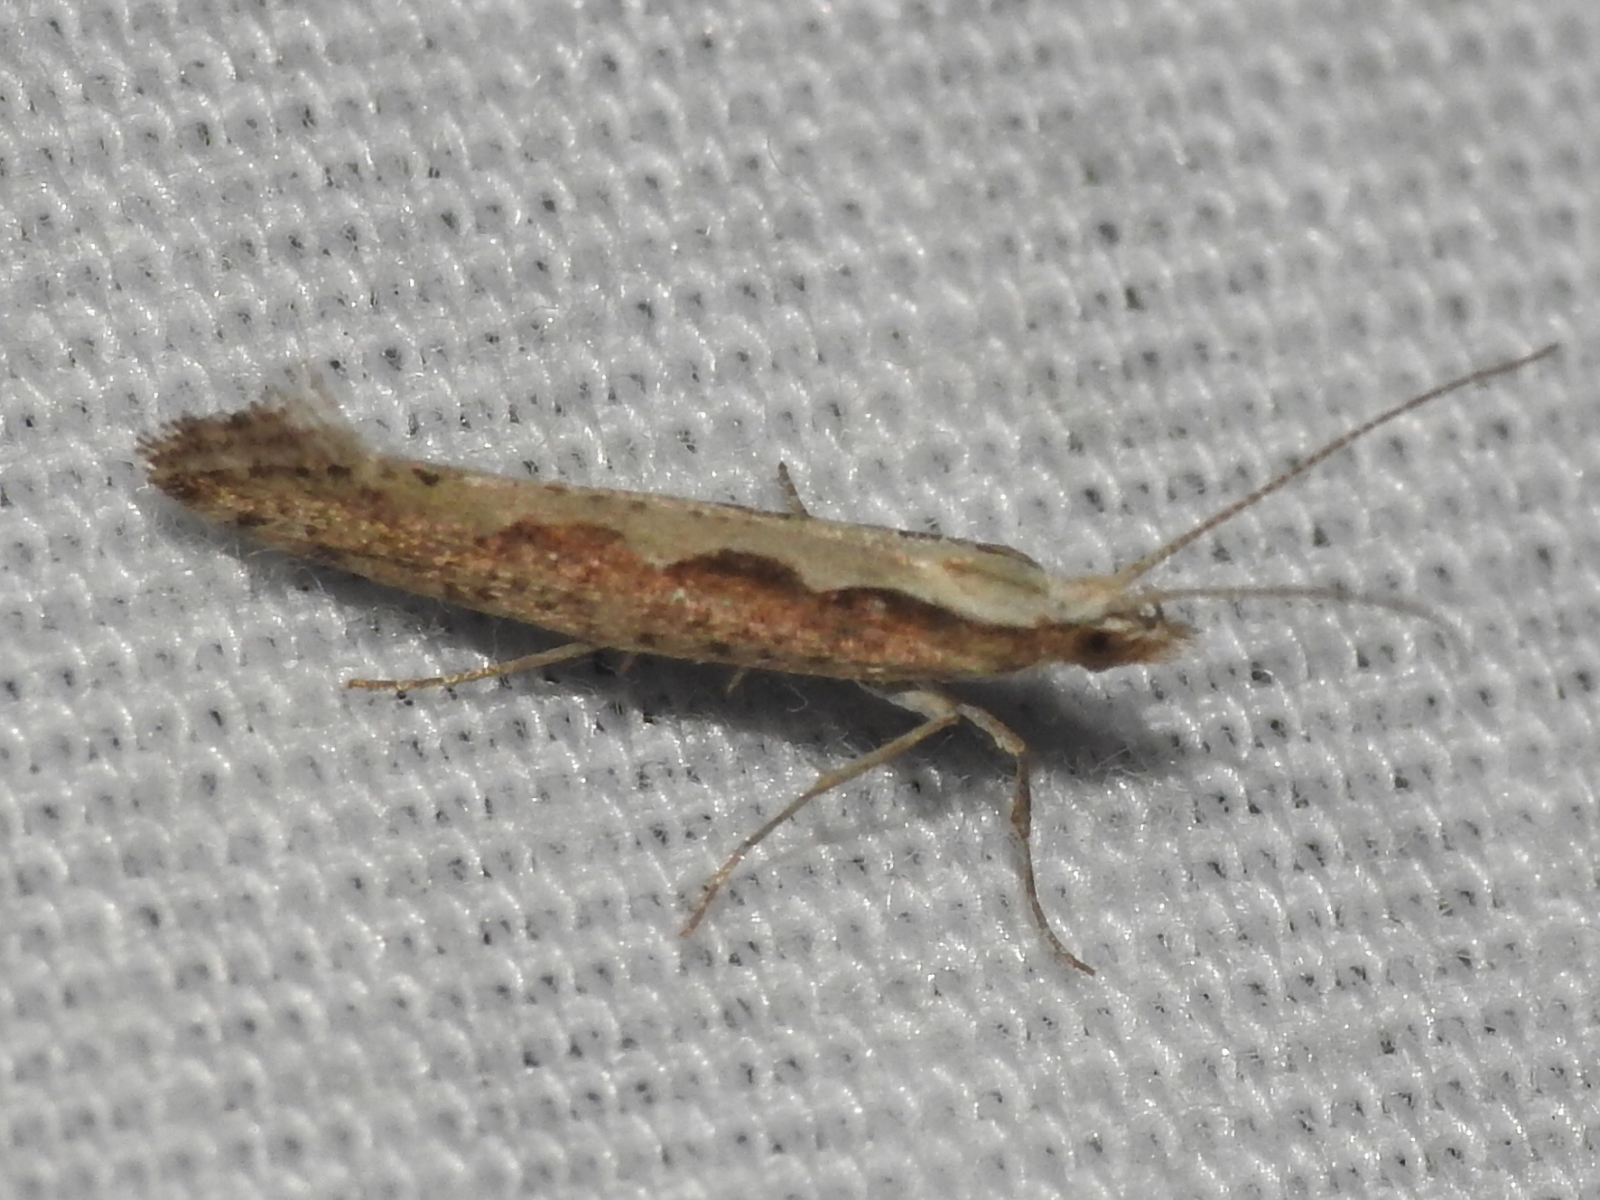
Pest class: diamondback_moth